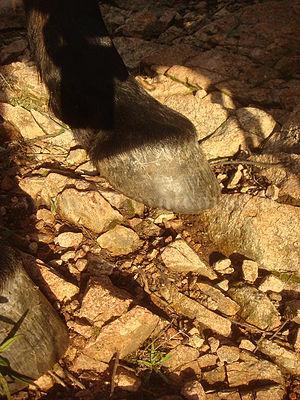
Des sabots non ferré travaillant sur des sols tres durs
Le cheval corse est un petit cheval de selle propre à l'île de Corse. Influencée par différentes migrations sur l'île, la race s'est adaptée à son biotope montagneux en acquérant une grande sûreté de pied. Elle forme la première monture de Napoléon Iᵉʳ. Plusieurs chroniques de voyages louent les qualités de ce petit cheval adroit monté, attelé et employé à diverses tâches par les habitants de Corse, des siècles durant.